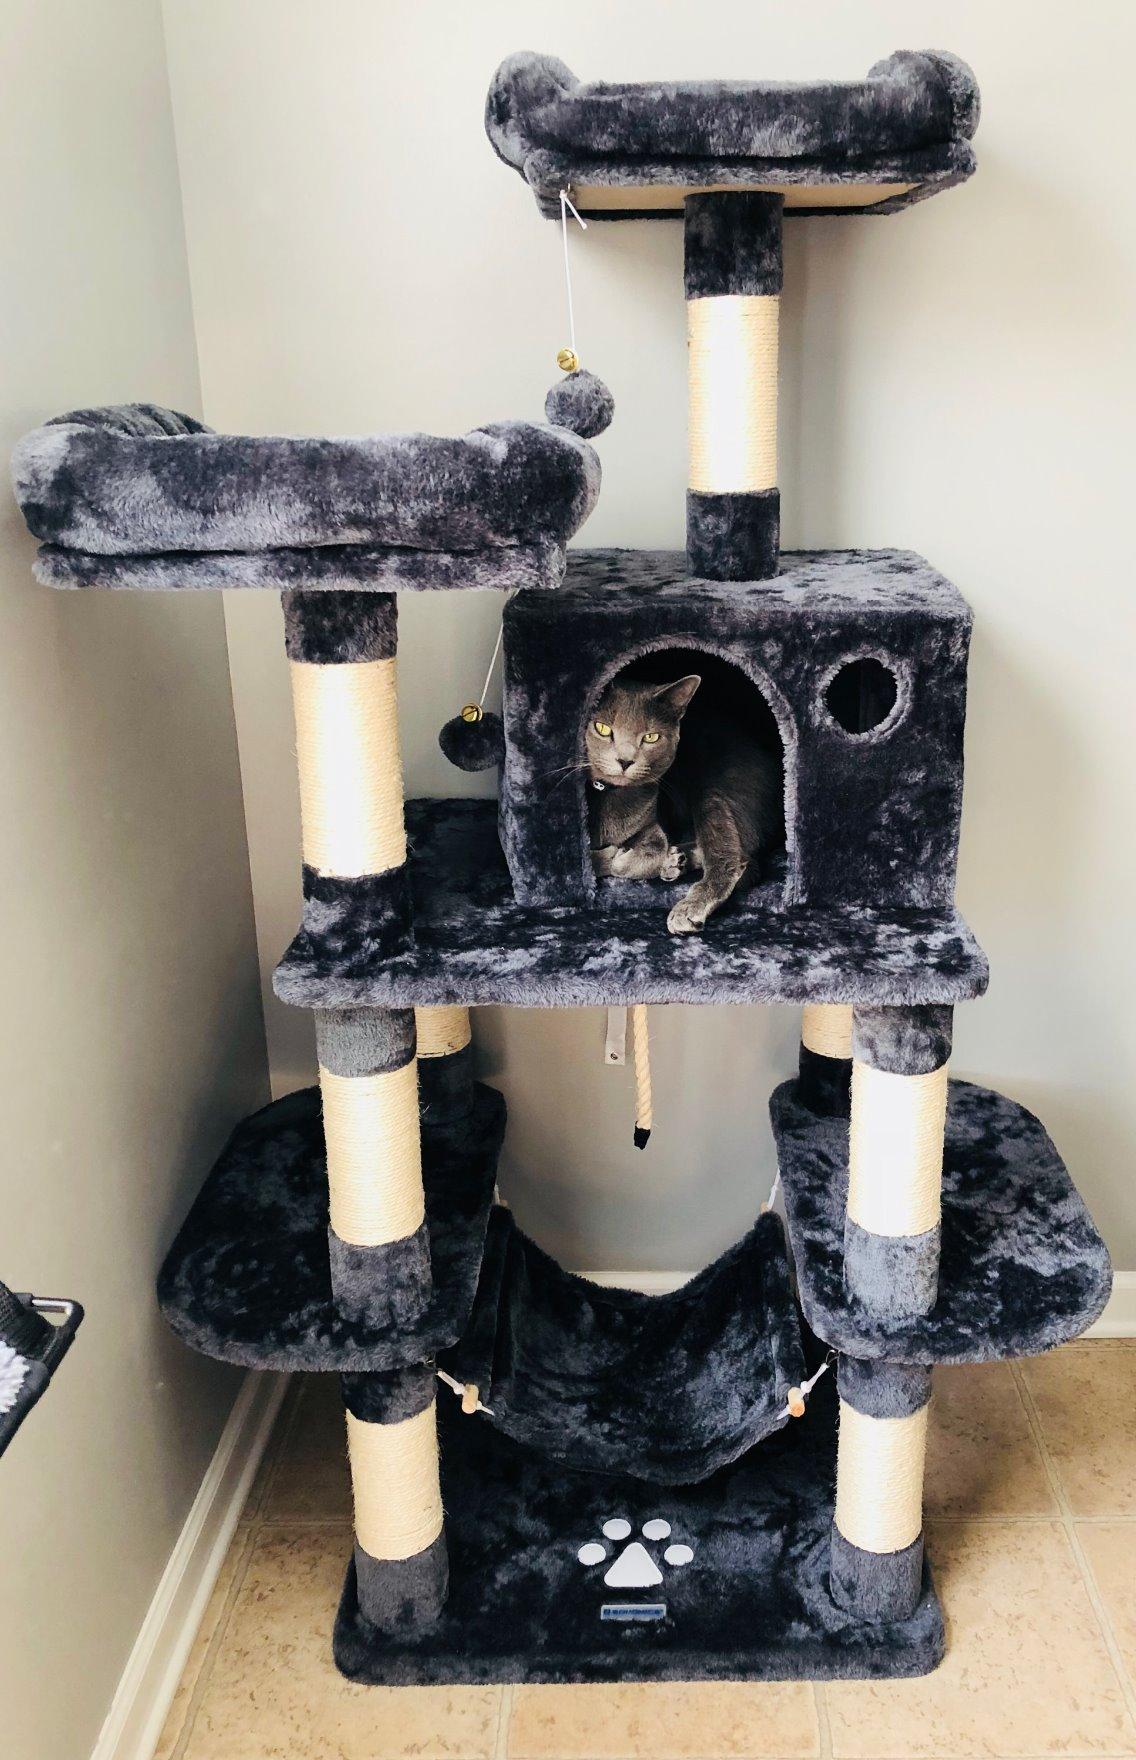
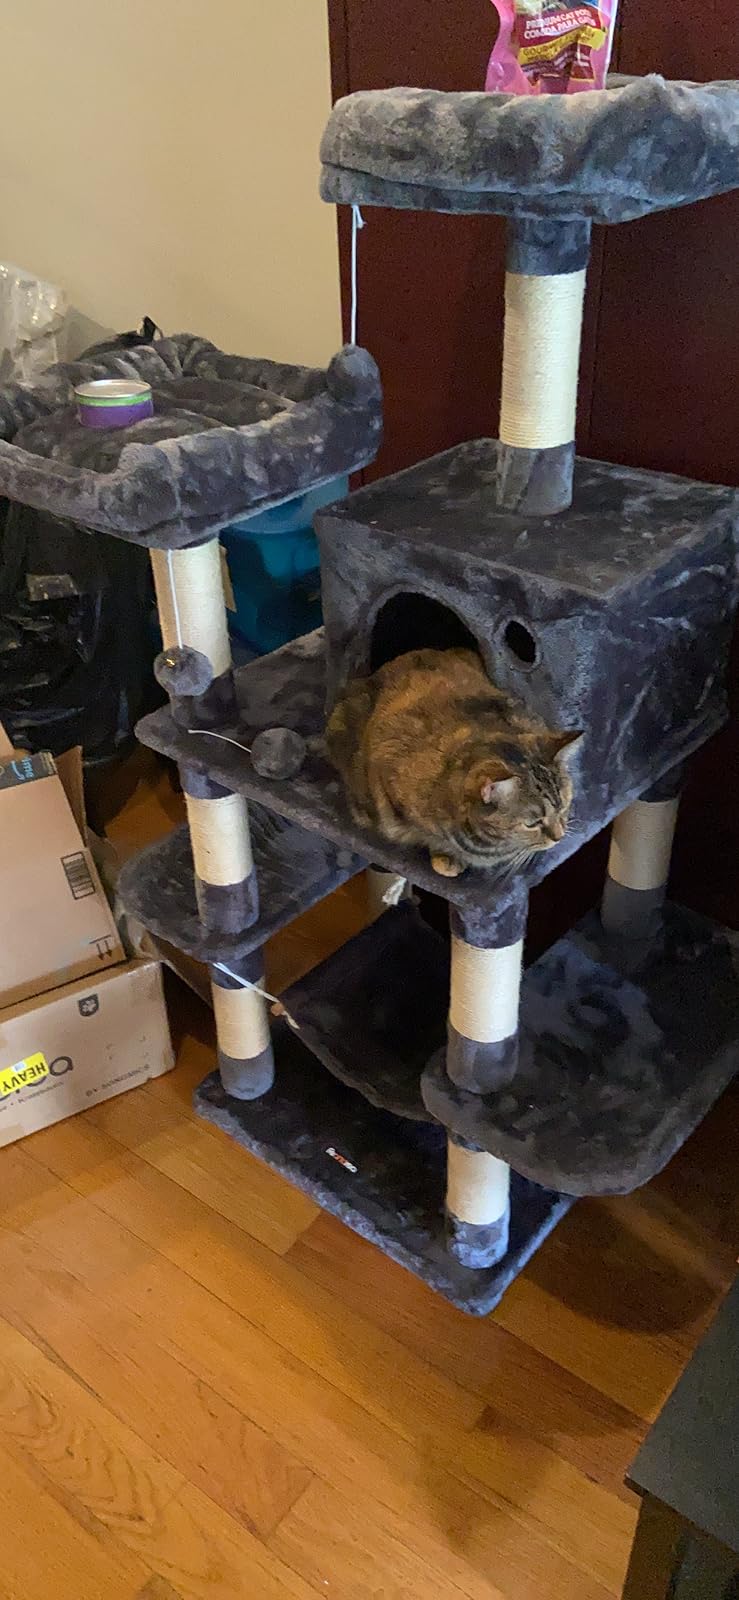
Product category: items_cat tree
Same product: yes